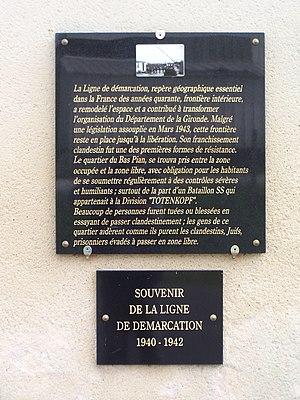
Plaque commémorative de la ligne de démarcation dans le quartier du Bas-Pian
La ligne de démarcation est en France, pendant la Seconde Guerre mondiale, la limite entre la zone occupée par l'Armée allemande et la zone libre non occupée. Fixée par l’armistice du 22 juin 1940, elle est longue d'environ 1 200 km. Elle entre en vigueur le 25 juin 1940, après la signature de l'armistice entre l'Italie et la France du 24 juin.
Le Pian-sur-Garonne est une commune du Sud-Ouest de la France, située dans le département de la Gironde en région Nouvelle-Aquitaine.